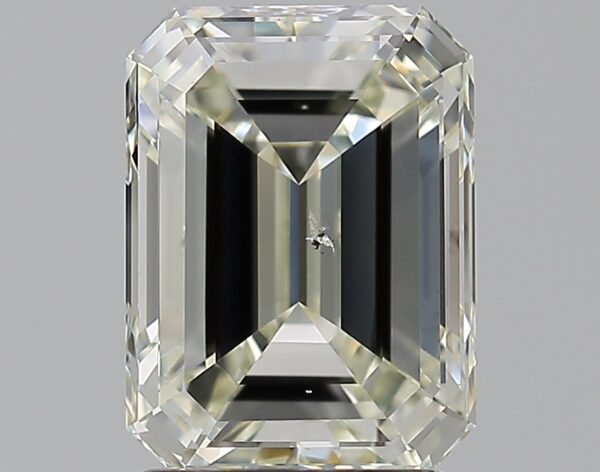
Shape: emerald
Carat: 1.9
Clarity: SI1
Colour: M
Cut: EX
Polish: VG
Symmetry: EX
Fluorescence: F
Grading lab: GIA
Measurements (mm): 8.36 x 6.19 x 4